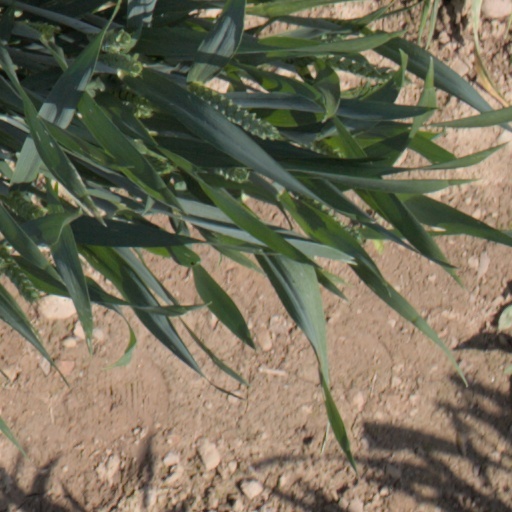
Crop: wheat